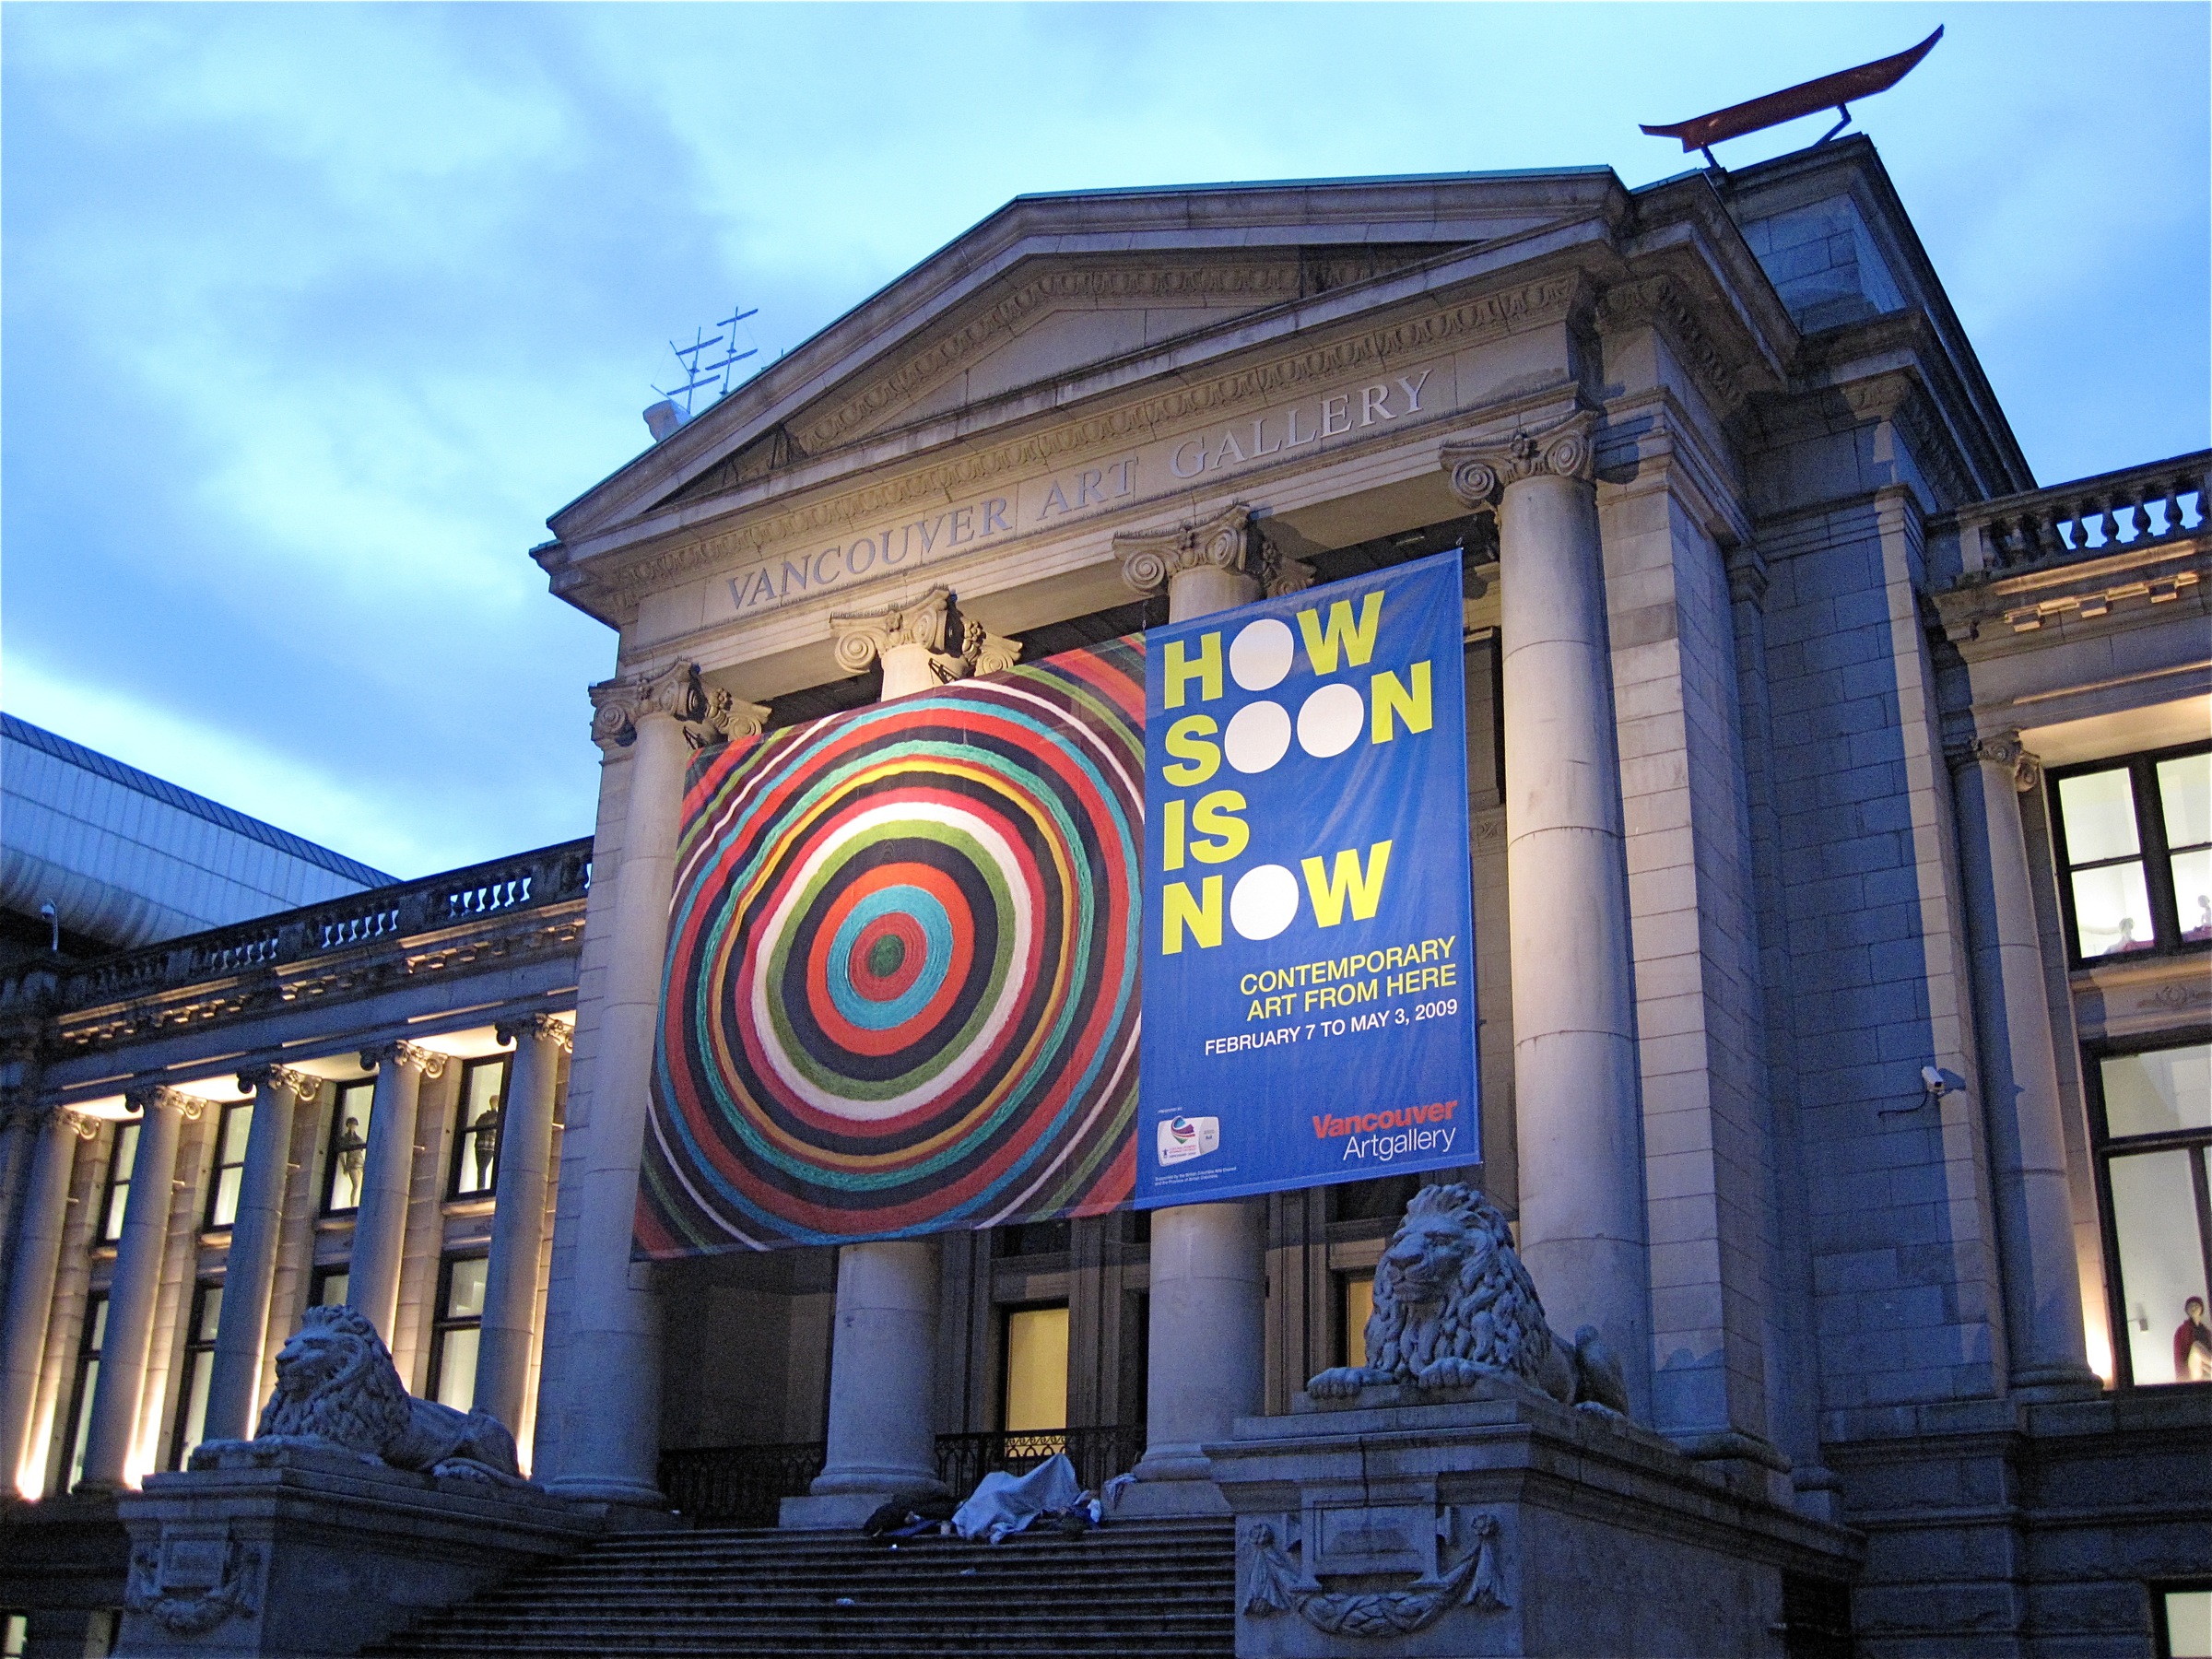
architecture, downtown, vancouver, landmark, facade, blue, 2009365, urban area